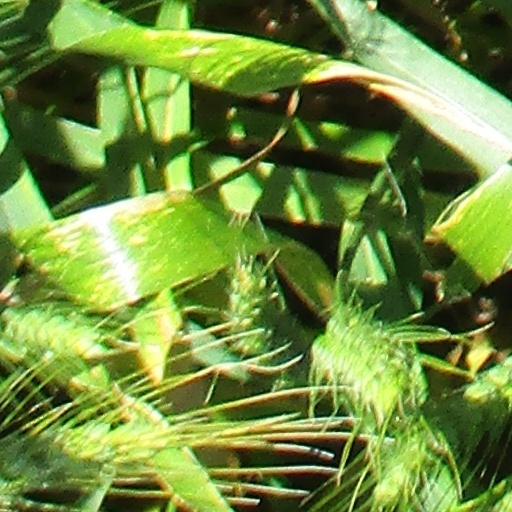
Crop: wheat